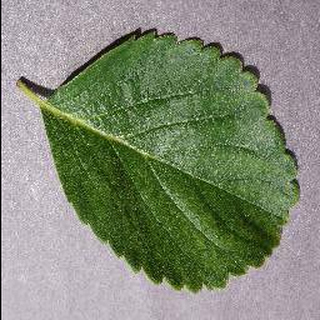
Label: healthy_strawberry